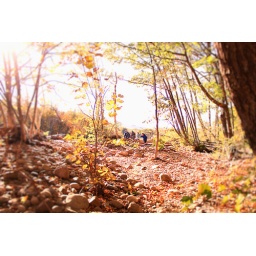
sitting by the river